Buran (spacecraft)

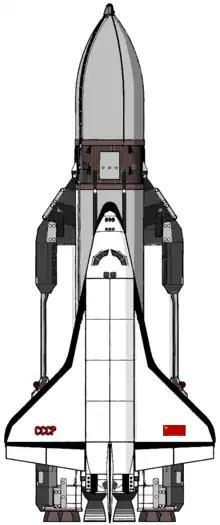
Buran on launch configuration, attached to an Energia rocket

The docking module designed for Buran would have been mounted into the forward part of the payload bay. It would be a spherical compartment with a diameter of , with a cylindrical tunnel leading to the androgynous peripheral docking unit (APAS-89). Unlike the Space Shuttle, the docking compartment for Buran would feature an extendable tunnel to increase clearance between orbiter and station. Another hatch, facing into the payload bay, was designed to support extravehicular activities. The docking module was not installed for 1K's only spaceflight, however the Kristall module of the Mir space station was equipped with an APAS-89 docking port for potential visits to the station by future Buran flights and was later used during the Shuttle-Mir program.